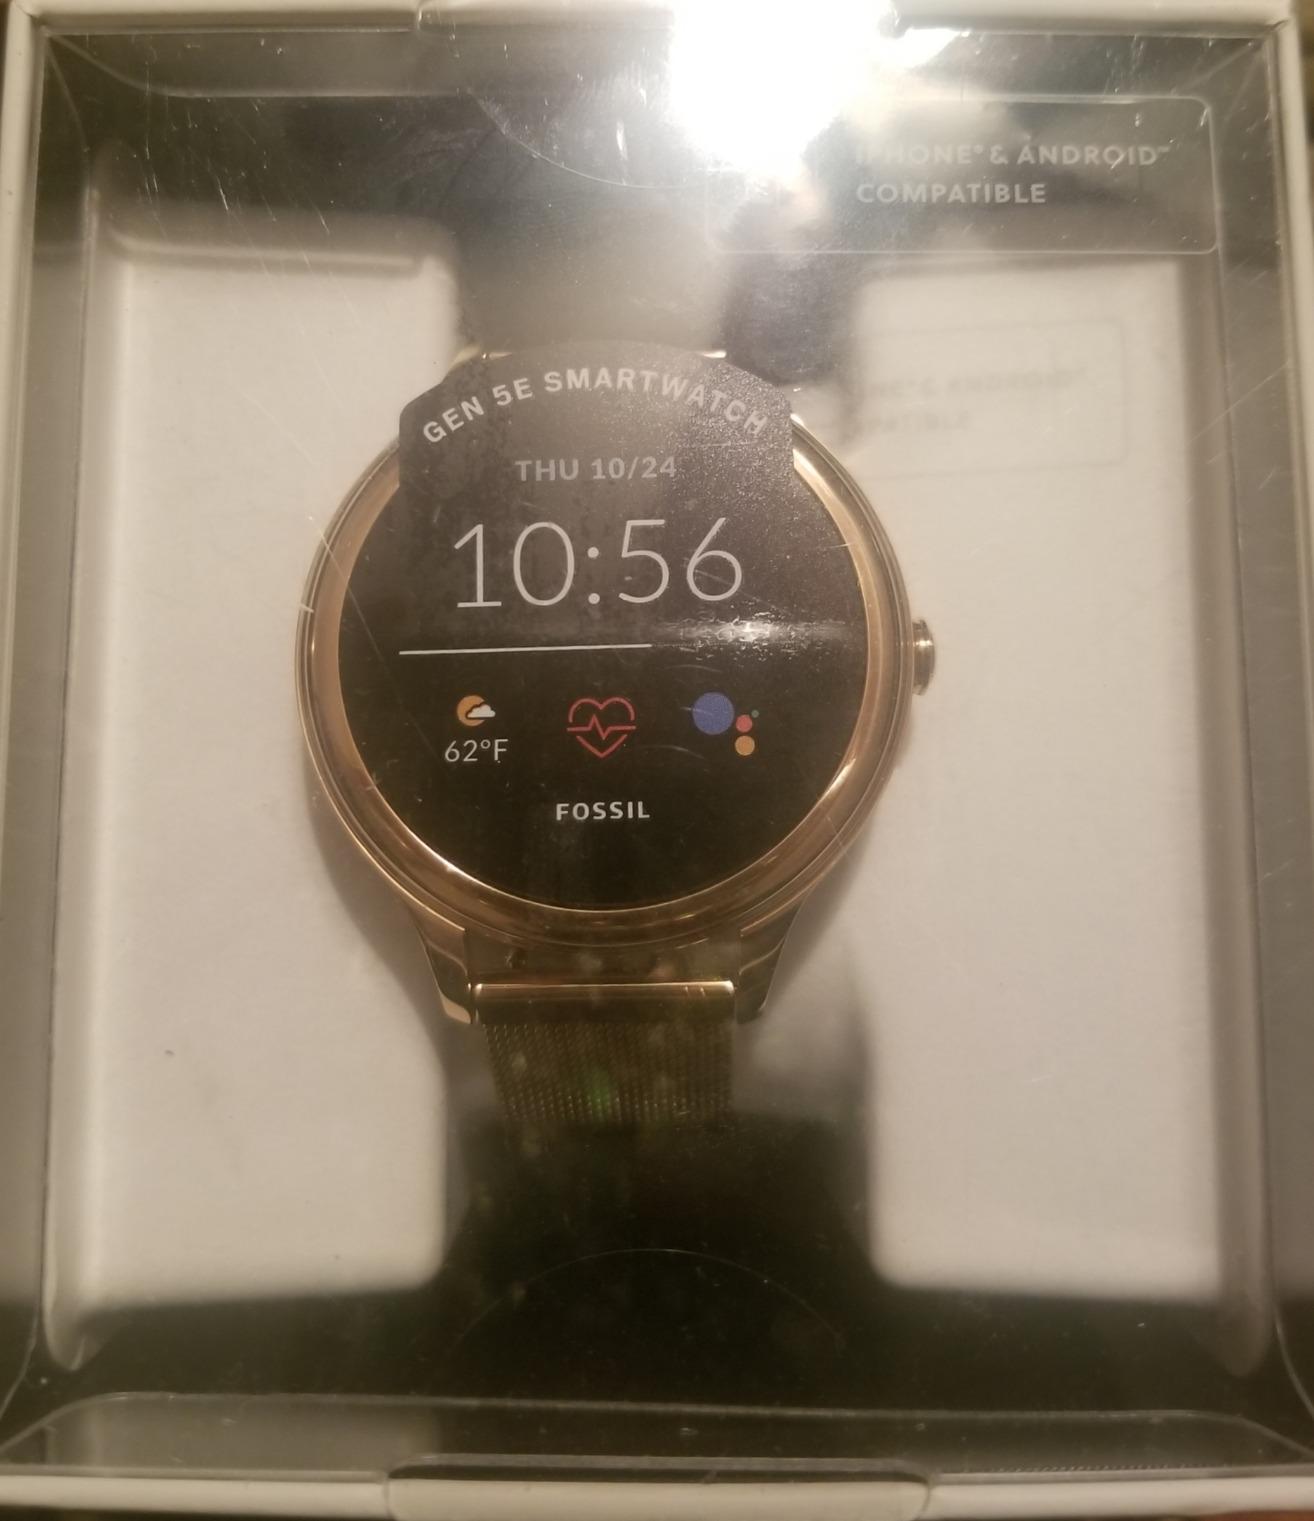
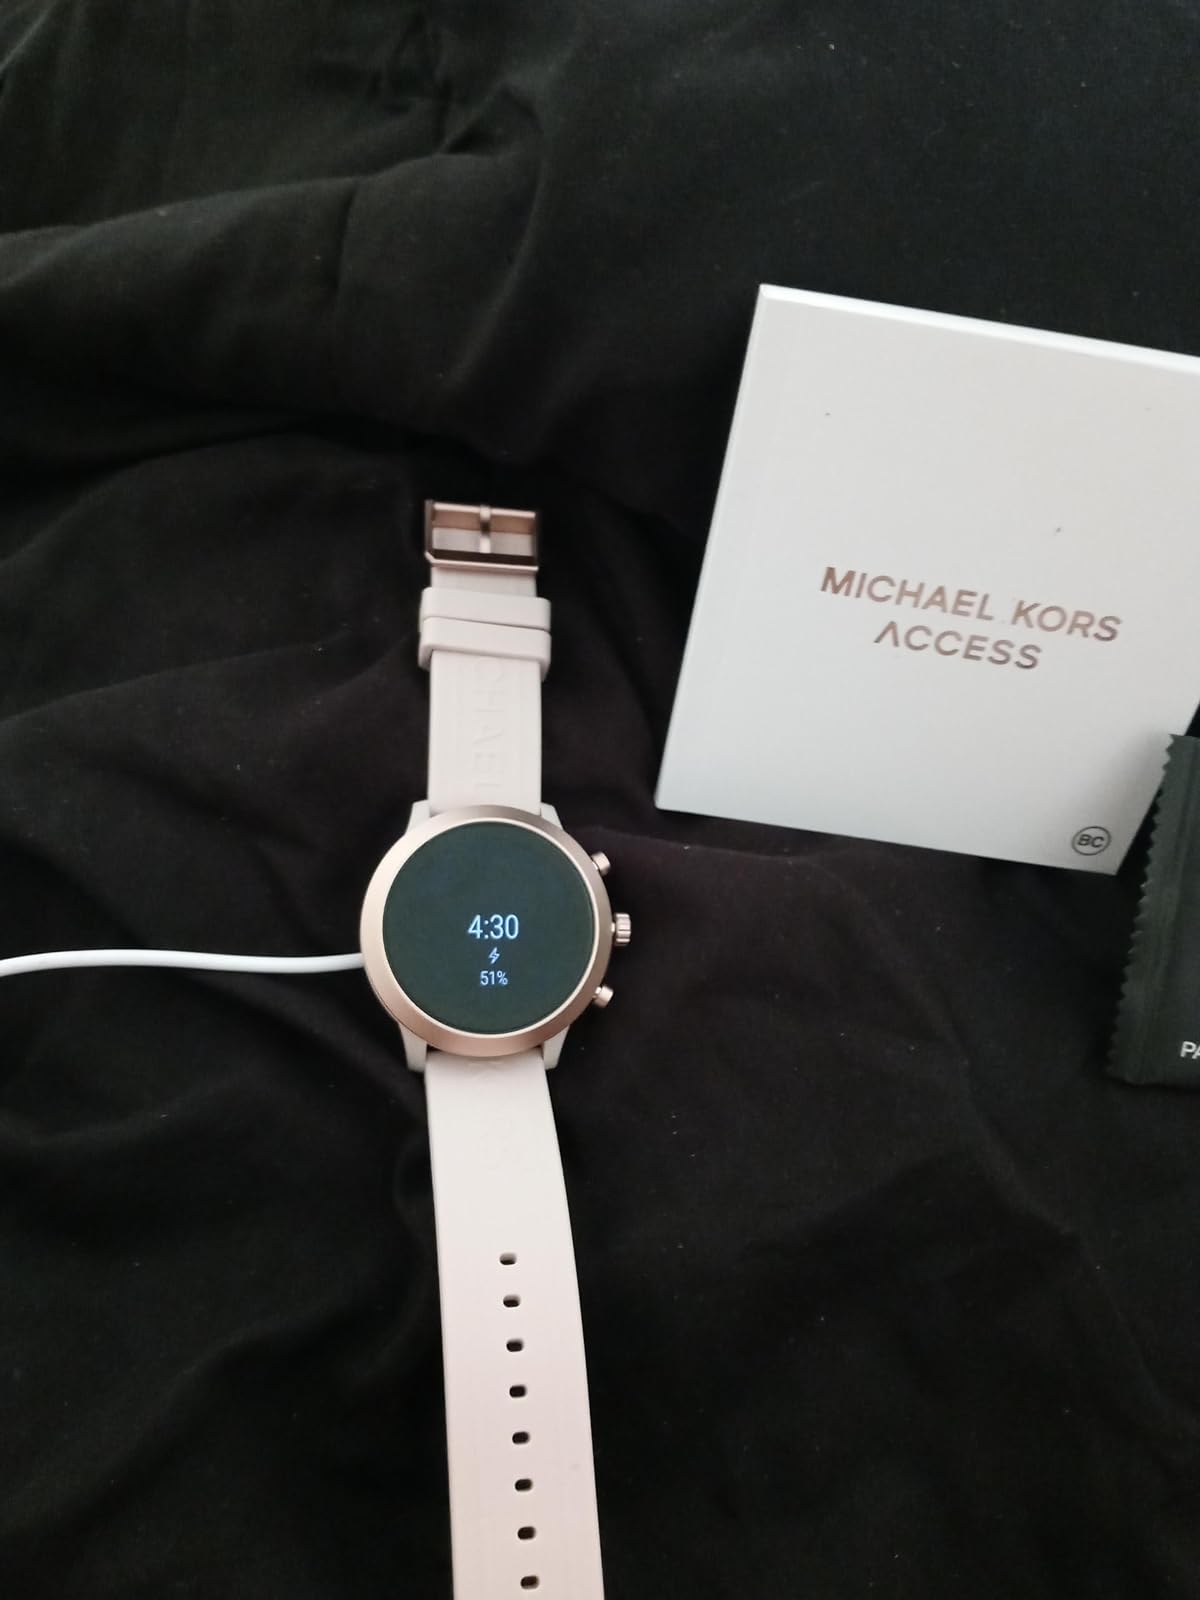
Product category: smartwatch
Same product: no